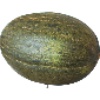
Label: melon_piel_de_sapo